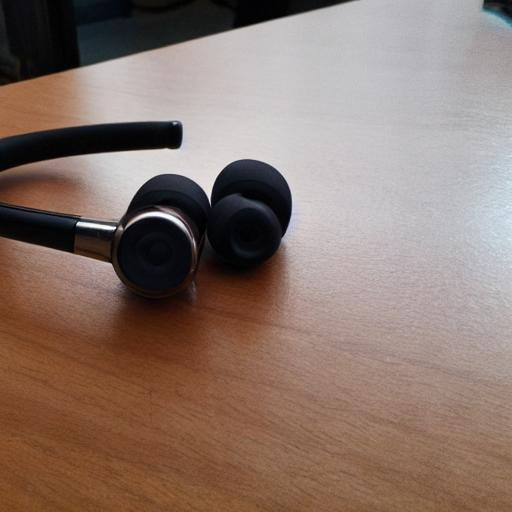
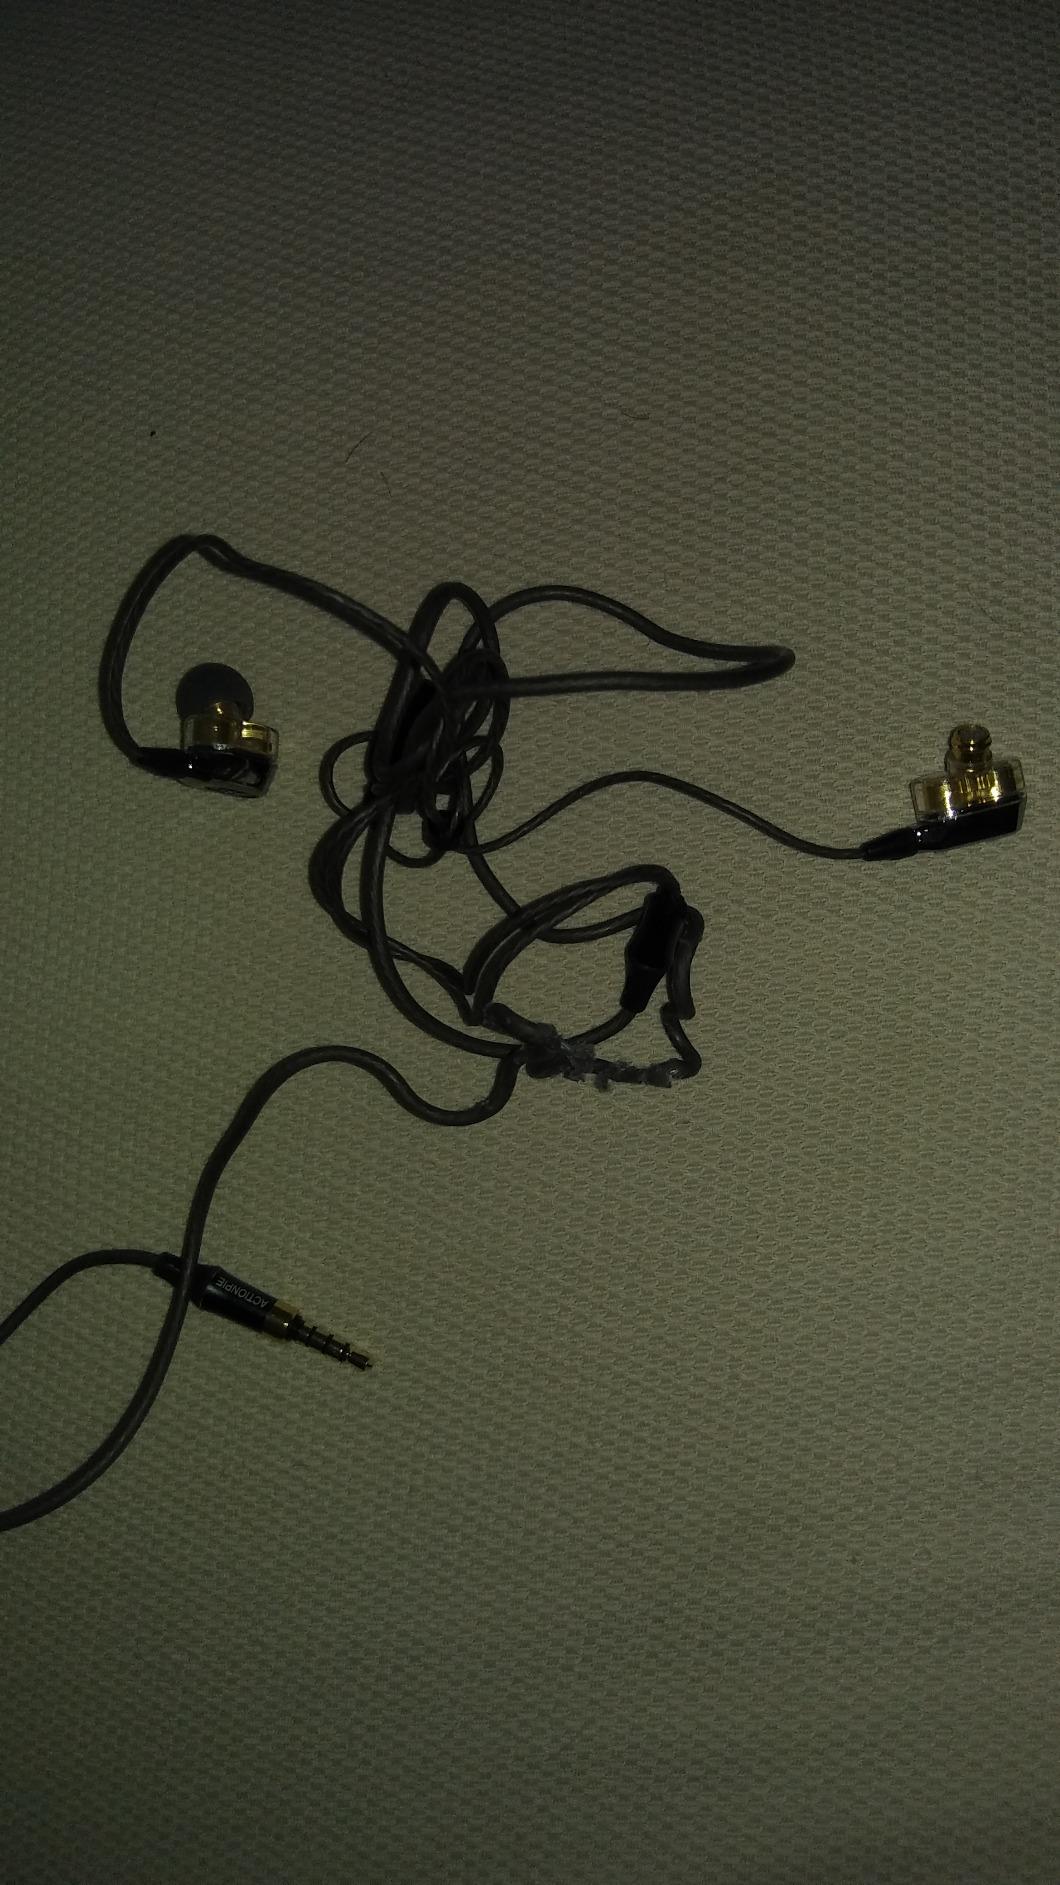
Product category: headphones
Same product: no